Une certaine vision du Liban

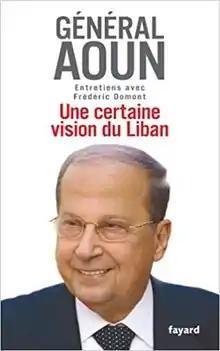
Front cover of the book

Une certaine vision du Liban is a 2007 book by Lebanese General Michel Aoun. Interviewed by Frédéric Domont, Aoun talked about his personal life, the history of Lebanon, the civil war and his role in it as well as the international relations of Lebanon especially with Syria.